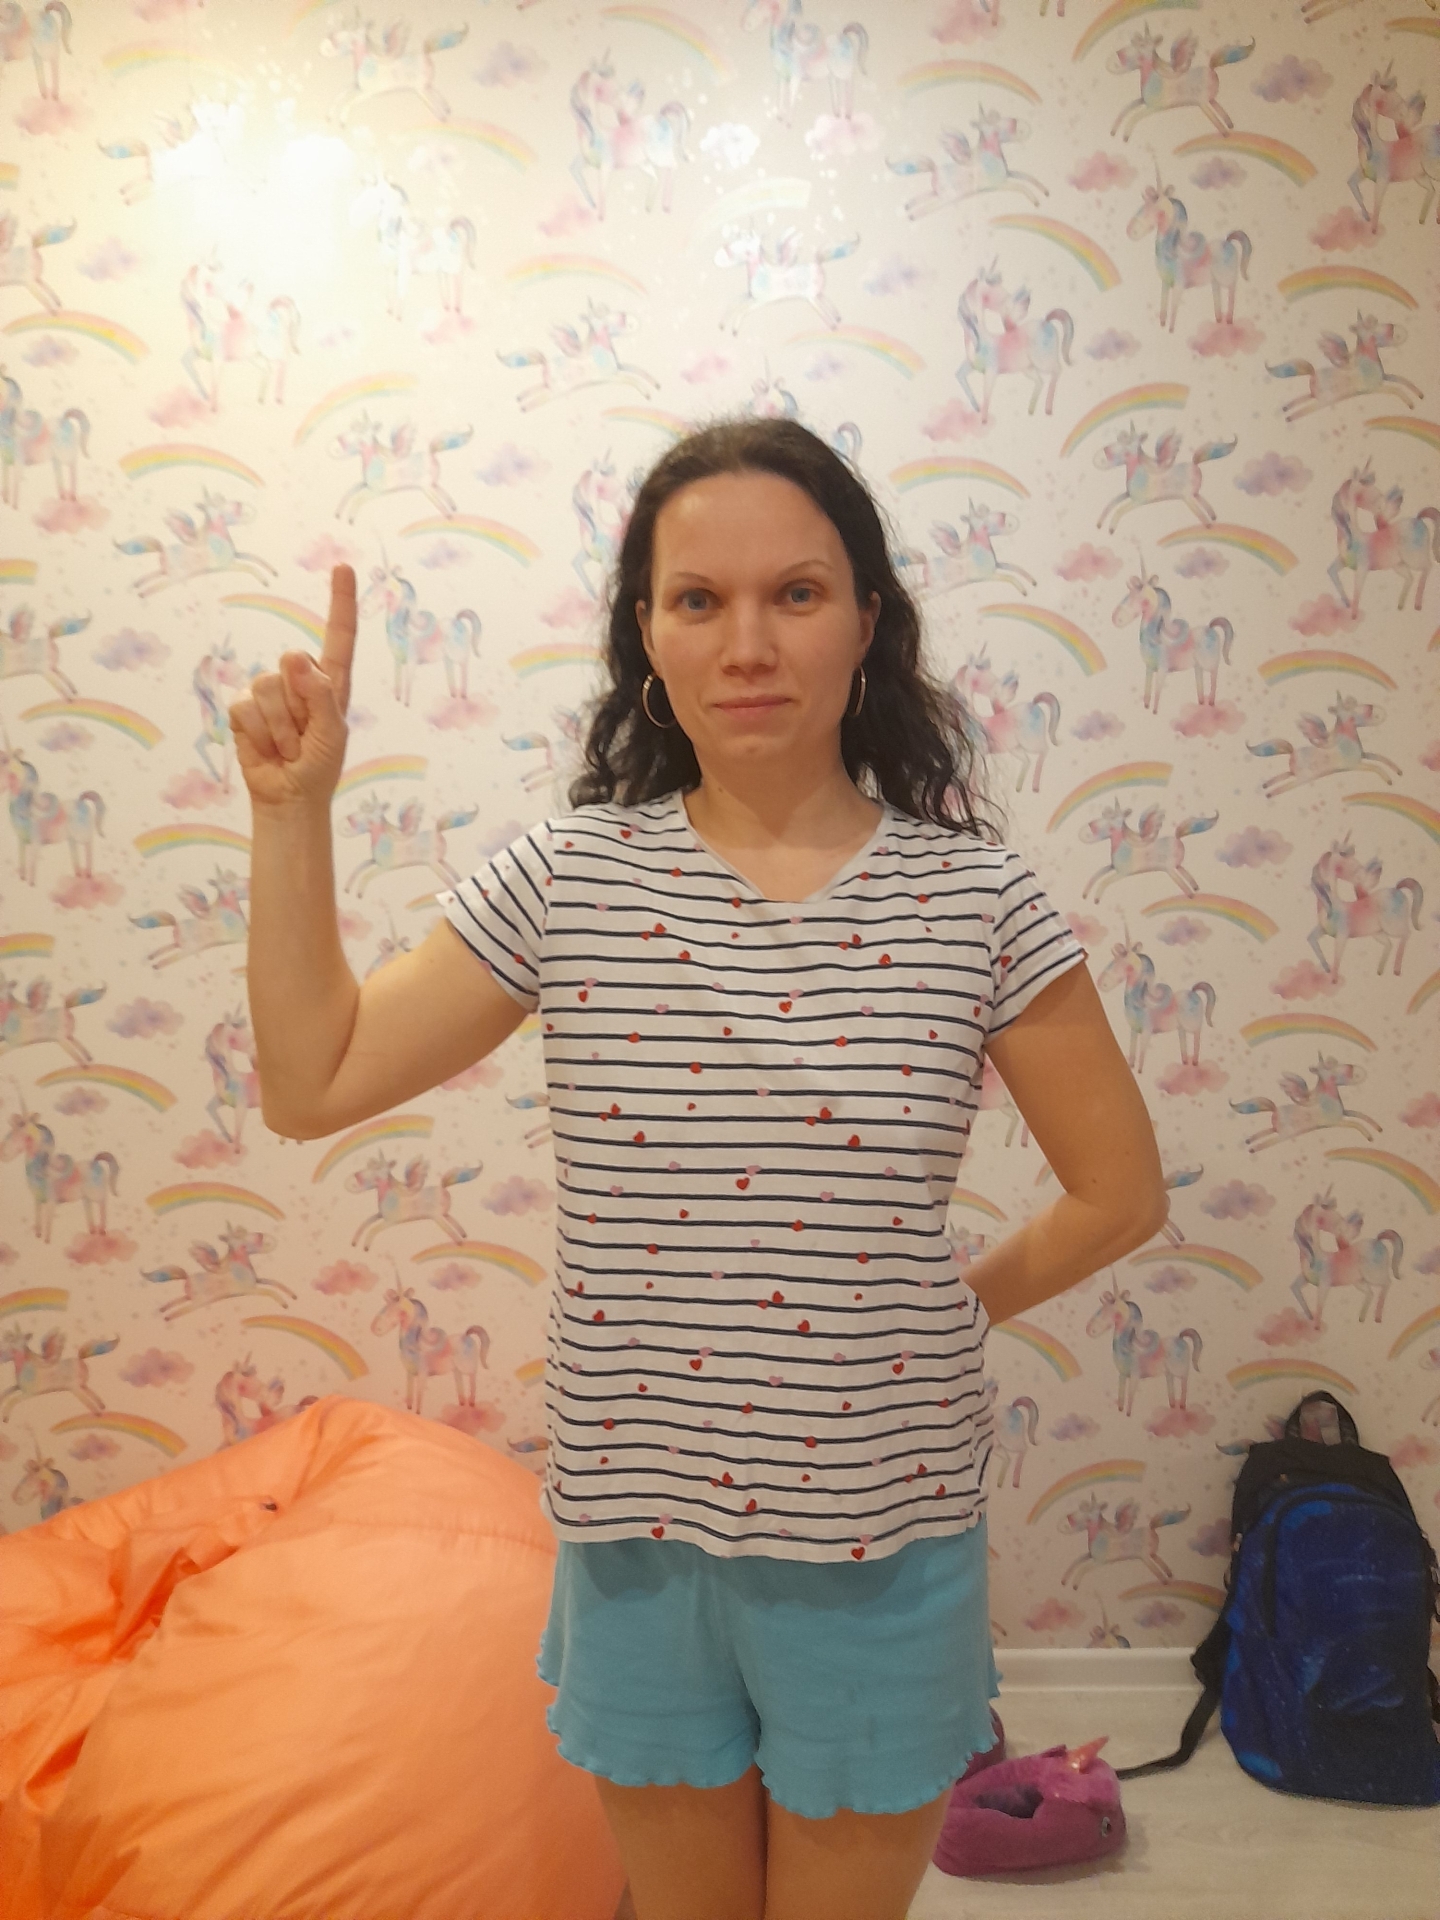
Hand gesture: one